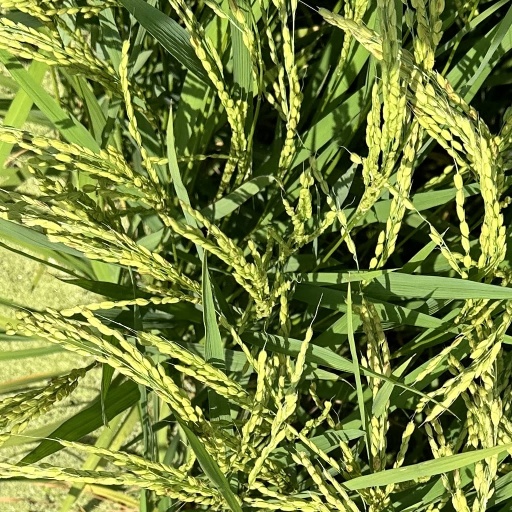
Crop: rice